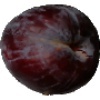
Label: Plum 1